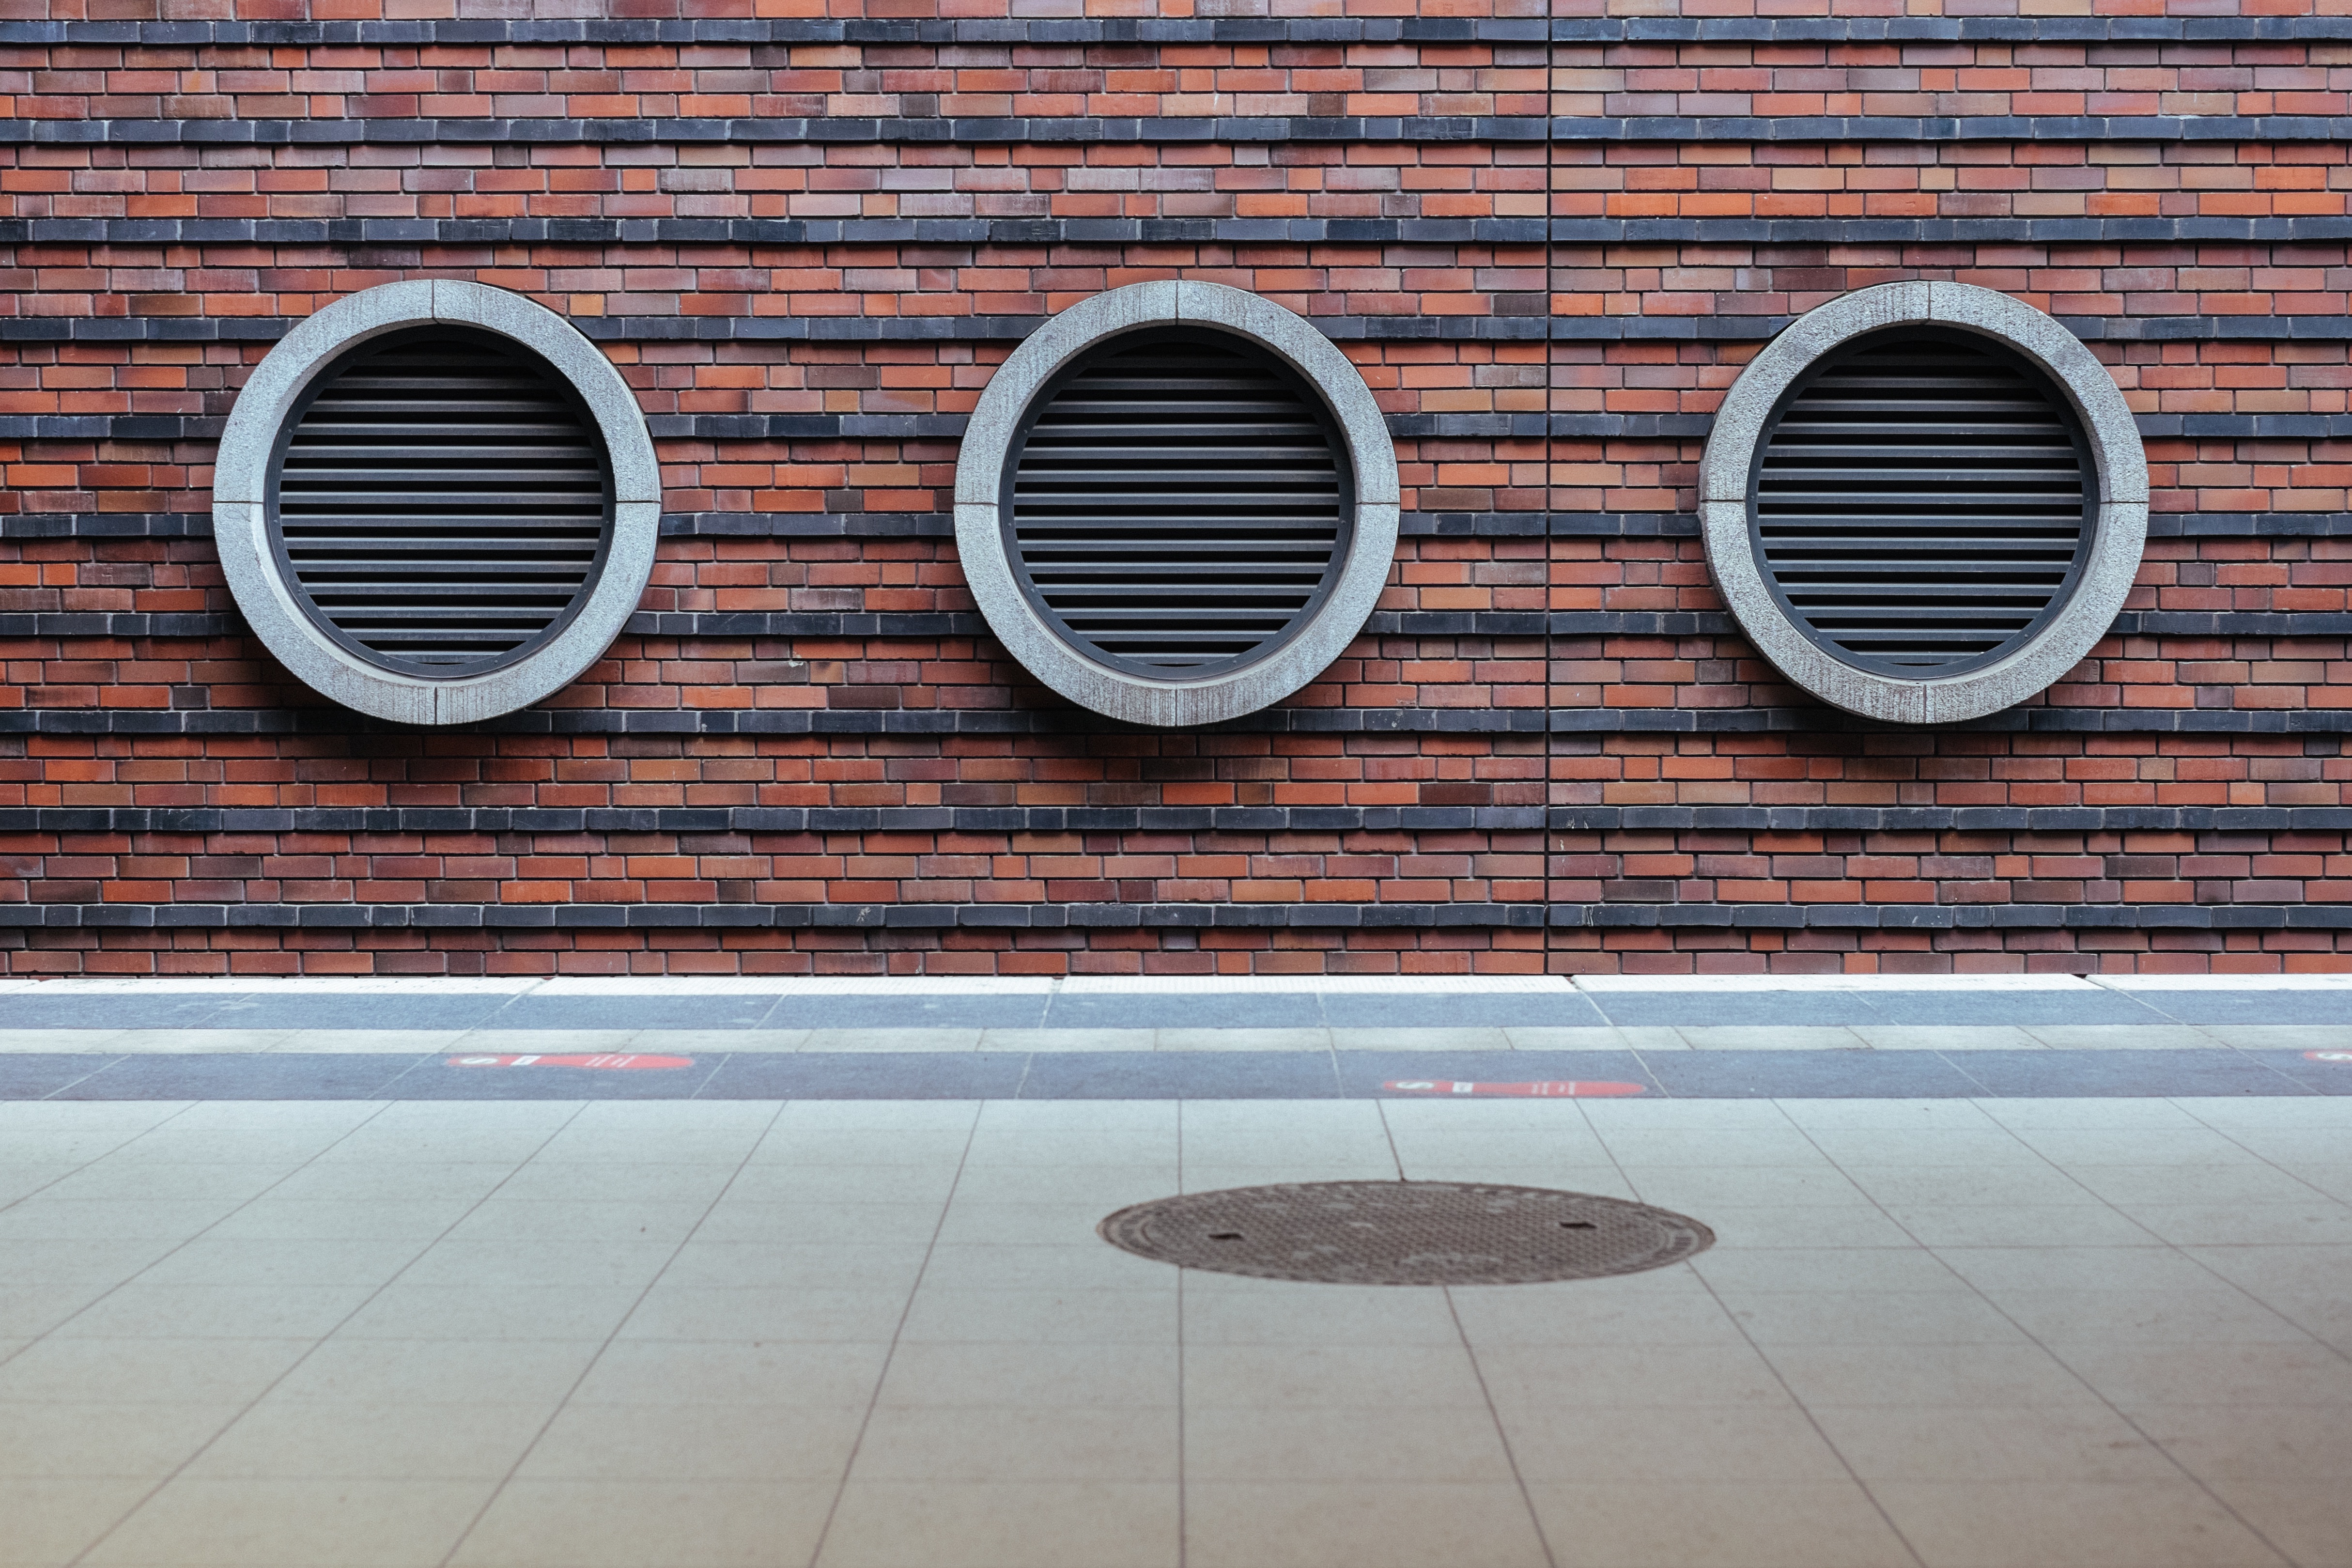
architecture, wood, street, sidewalk, floor, building, wall, tile, brick, material, circle, interior design, minimalism, shape, flooring